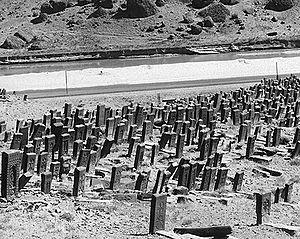
Djoulfa, anciennement Djougha, est la capitale du raion de Djoulfa, dans la république autonome du Nakhitchevan, en Azerbaïdjan.
Un khatchkar, khachkar ou xač‘k‘ar est une « stèle de forme arquée ou rectangulaire […] sculptée d'une ou de plusieurs croix accompagnée souvent d'un décor ornemental, parfois de figures humaines et d'inscriptions ». Spécificité de l'art arménien, il était autrefois présent sur tout le territoire de l'Arménie historique et est aujourd'hui particulièrement préservé en Arménie et au Haut-Karabagh.
Le Nakhitchevan est une région du Caucase qui constitue aujourd'hui une république autonome d'Azerbaïdjan, dont la ville principale et chef-lieu porte le même nom, Nakhitchevan. La région était un canton de la province historique arménienne du Vaspourakan.